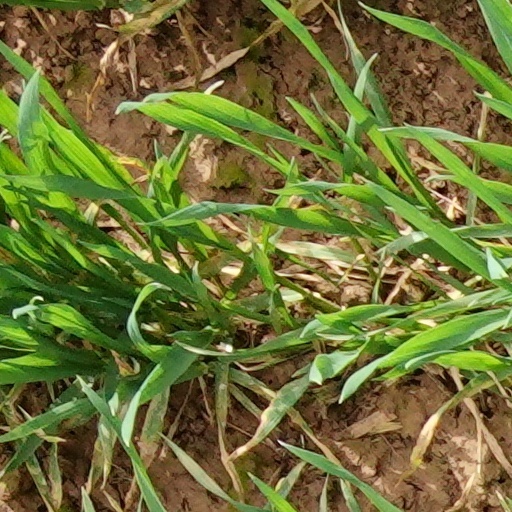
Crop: wheat